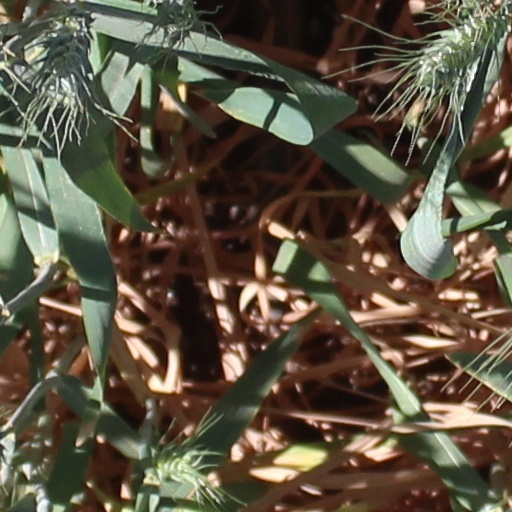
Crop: wheat